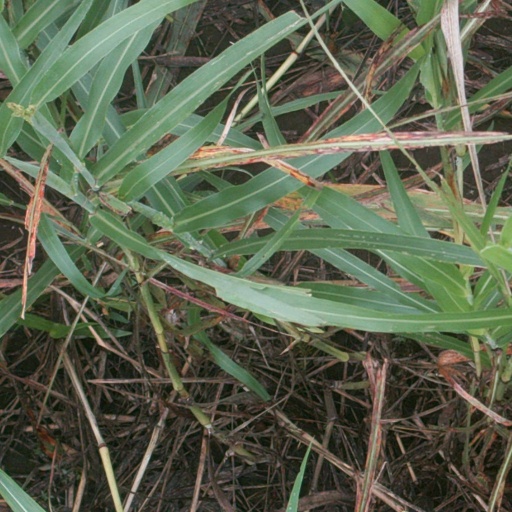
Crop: sorghum